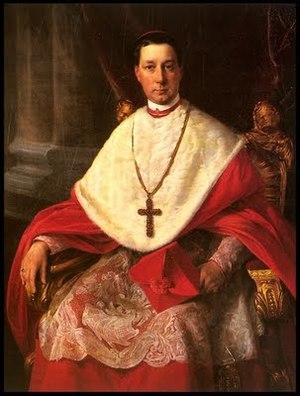
Frédéric-Joseph de Schwarzenberg est né le 6 avril 1809 et mort le 27 mars 1885. Il était un cardinal autrichien du XIXᵉ siècle.
La maison de Schwarzenberg est une famille issue de la noblesse franque, aujourd'hui largement implantée en Bohême.